Basque Nationalist Party

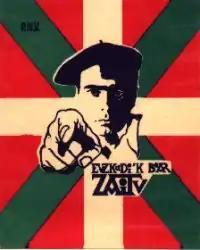
PNV sticker. Text: "Euzkadi´k bear zaitu" (Euzkadi needs you). It is inspired by Alfred Leete's British poster for Kitchener's Army.

The division between autonomism and independentism appeared again during the Second Spanish Republic. Headed by "Aberriano" veteran Eli Gallastegi, a small group of independentists coalesced around the Mountaineering Federation of Biscay and its affiliated weekly publication "Jagi-Jagi" ("Arise Arise"), and abandoned the now-moderate and autonomist Basque Nationalist Party.